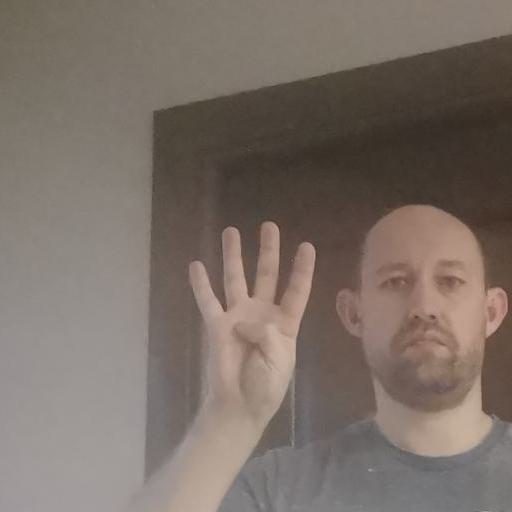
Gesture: four